West Worthing railway station

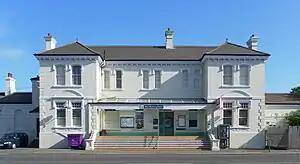
Main station building at West Worthing

West Worthing railway station is one of five stations serving the town of Worthing in the county of West Sussex, England. (The other stations being Worthing, East Worthing, Durrington-on-Sea and Goring-by-Sea). It is down the line from Brighton. The station is operated by Southern.